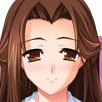
Portrait style: Anime Portrait